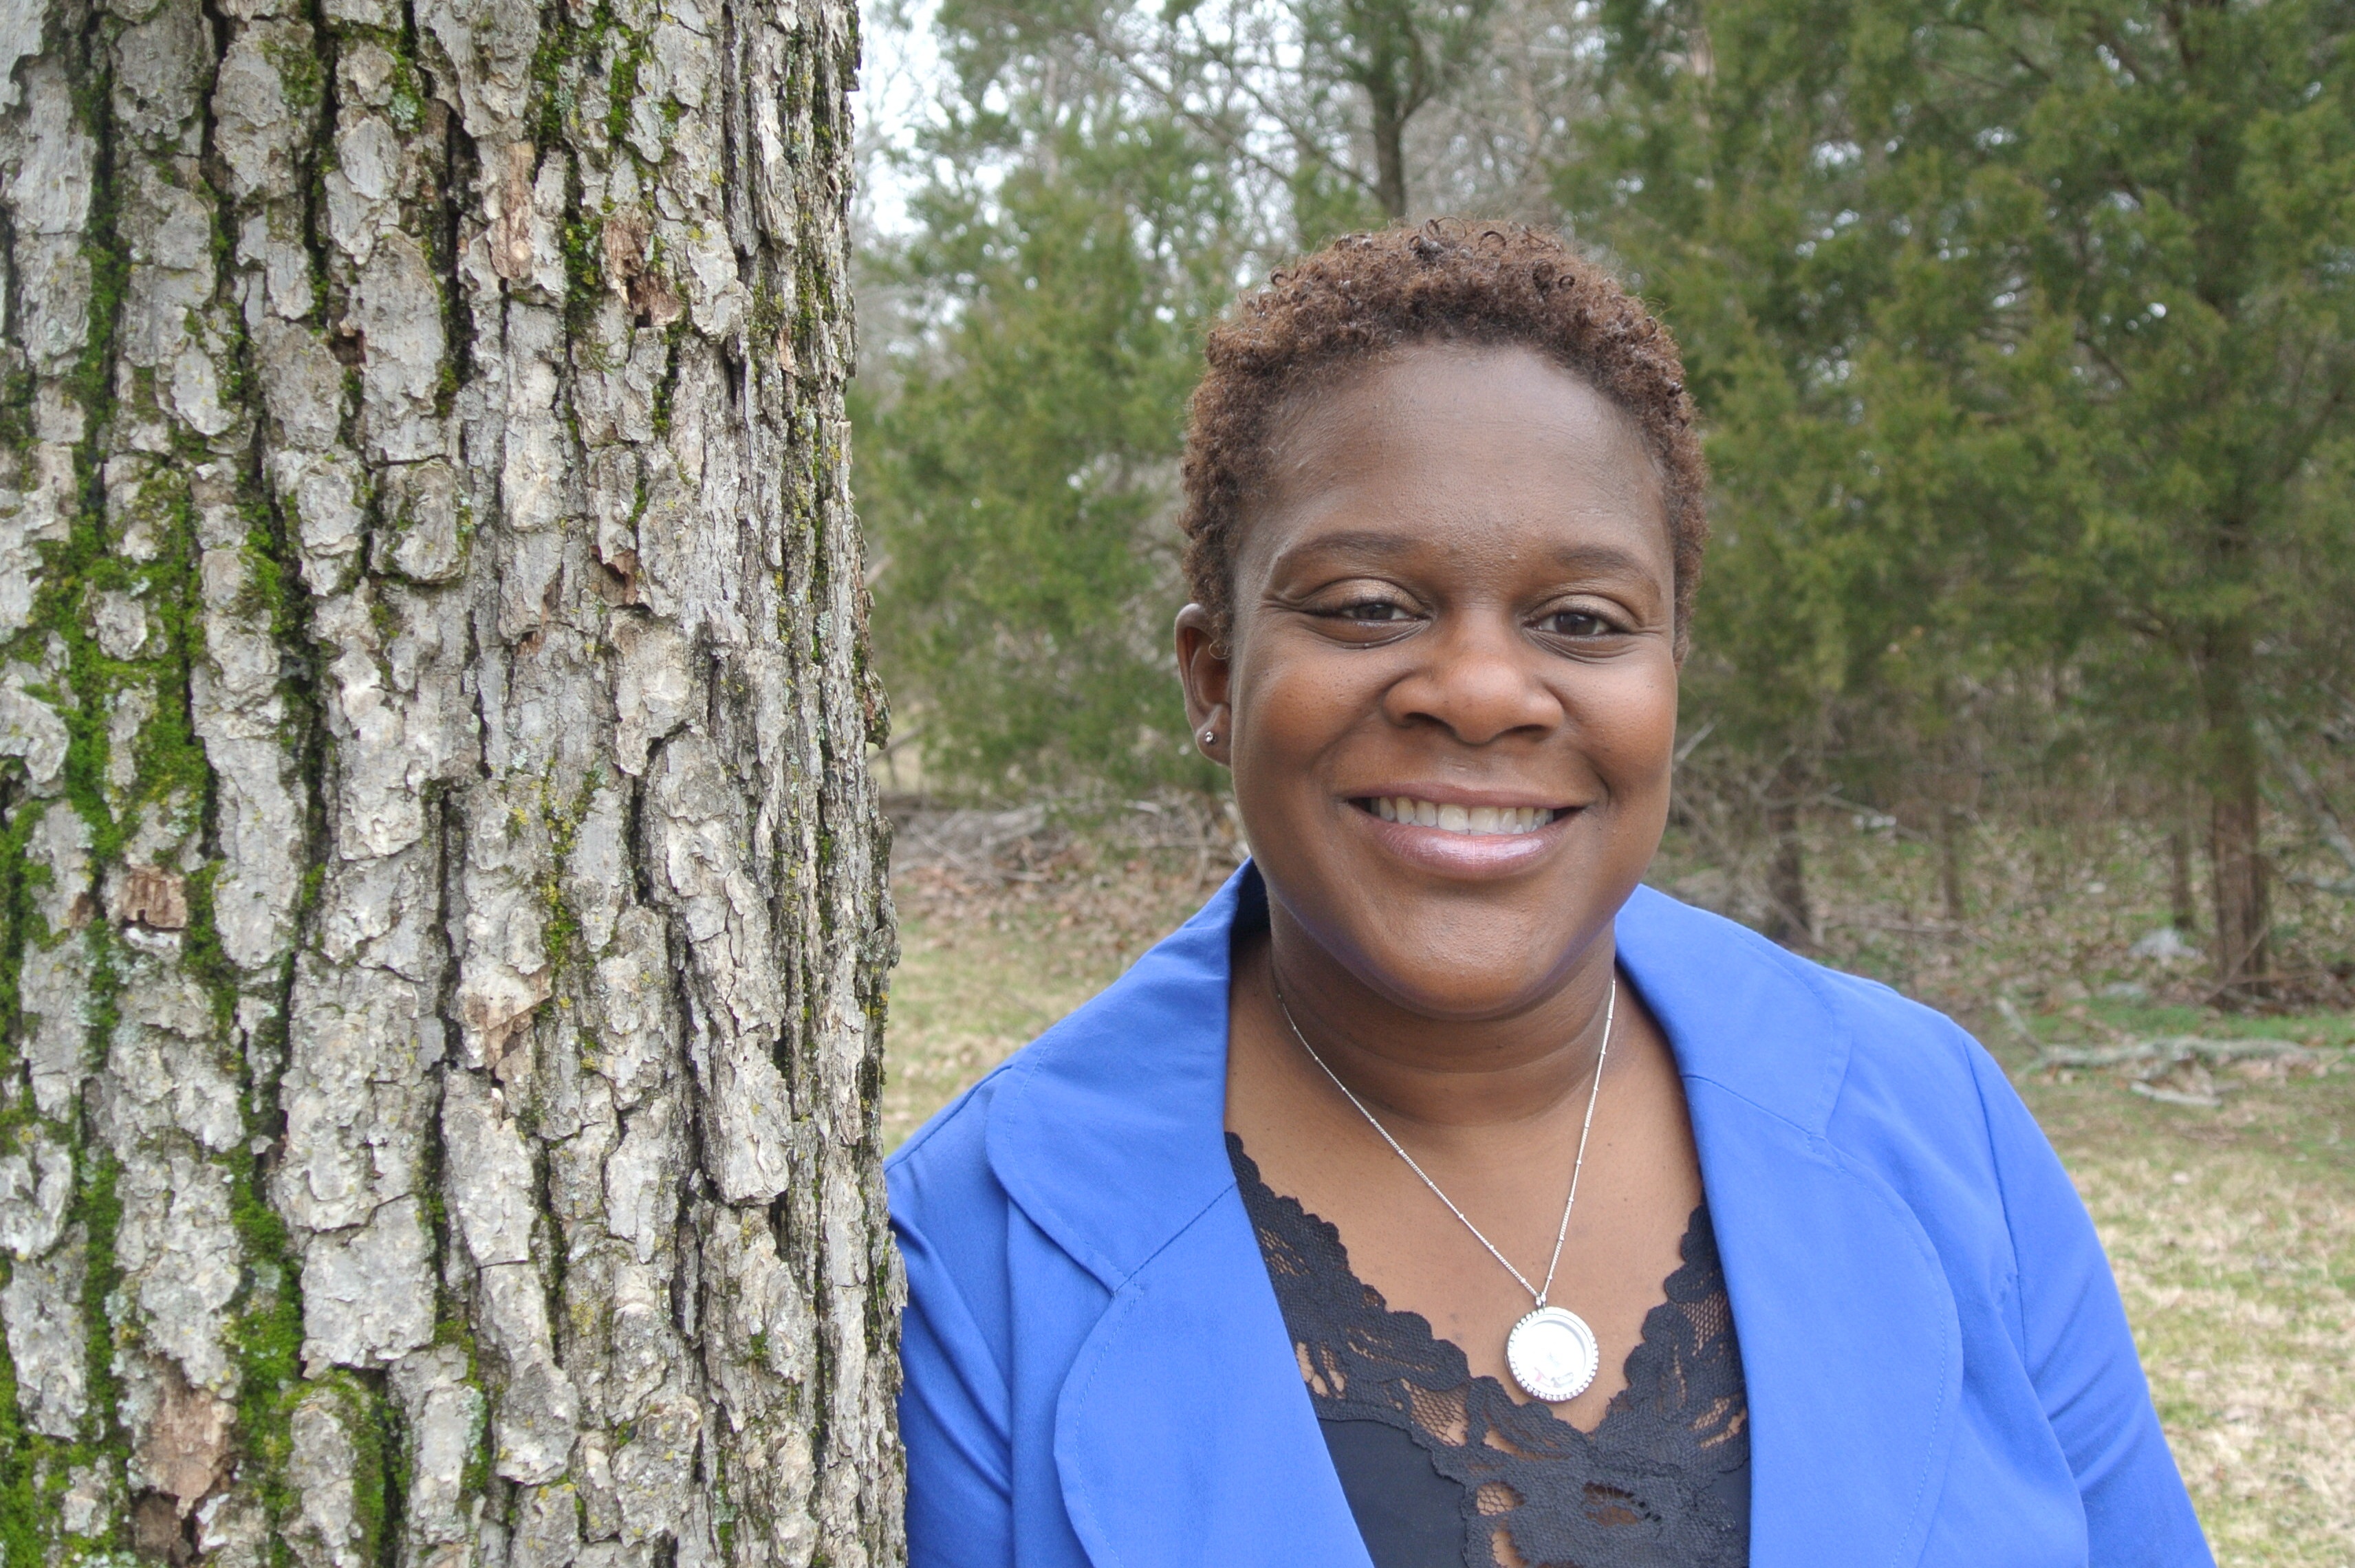
tree, person, people, spring, healthy, afro, vegan, natural hair, woody plant, origami owl jewelry